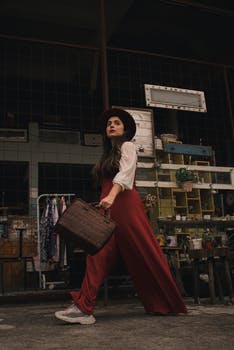
Label: No Watermark